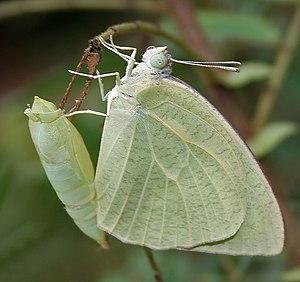
Catopsilia pyranthe est un insecte lépidoptère de la famille des Pieridae, de la sous-famille des Coliadinae et du genre Catopsilia.